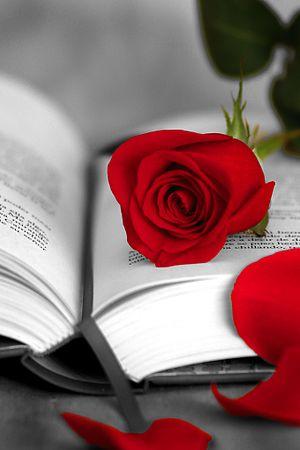
La Catalogne est une communauté autonome se trouvant au nord-est de l´Espagne, elle est officiellement considérée comme ayant une nationalité. Sa capitale et métropole est la ville de Barcelone. Elle est entourée par la Communauté valencienne au sud, l'Aragon à l'ouest, la France au nord, l'Andorre au nord-ouest, et la mer Méditerranée à l'est. Une grande partie de ses terres fait donc frontière avec la France. Elle couvre une superficie de 31 950 km². Ses langues officielles sont le catalan, l'occitan et l'espagnol ou castillan. En 2015, elle comptait 7 508 106 habitants, ce qui en faisait la deuxième communauté d'Espagne après l'Andalousie et la dixième subdivision territoriale de premier niveau administratif d'Europe au regard de la population. Elle est également la plus peuplée parmi les Pays catalans, ensemble culturel et linguistique qui la lie à la Communauté valencienne, aux îles Baléares, à la principauté d'Andorre, à la Franja aragonaise et à l'essentiel du département français des Pyrénées-Orientales.